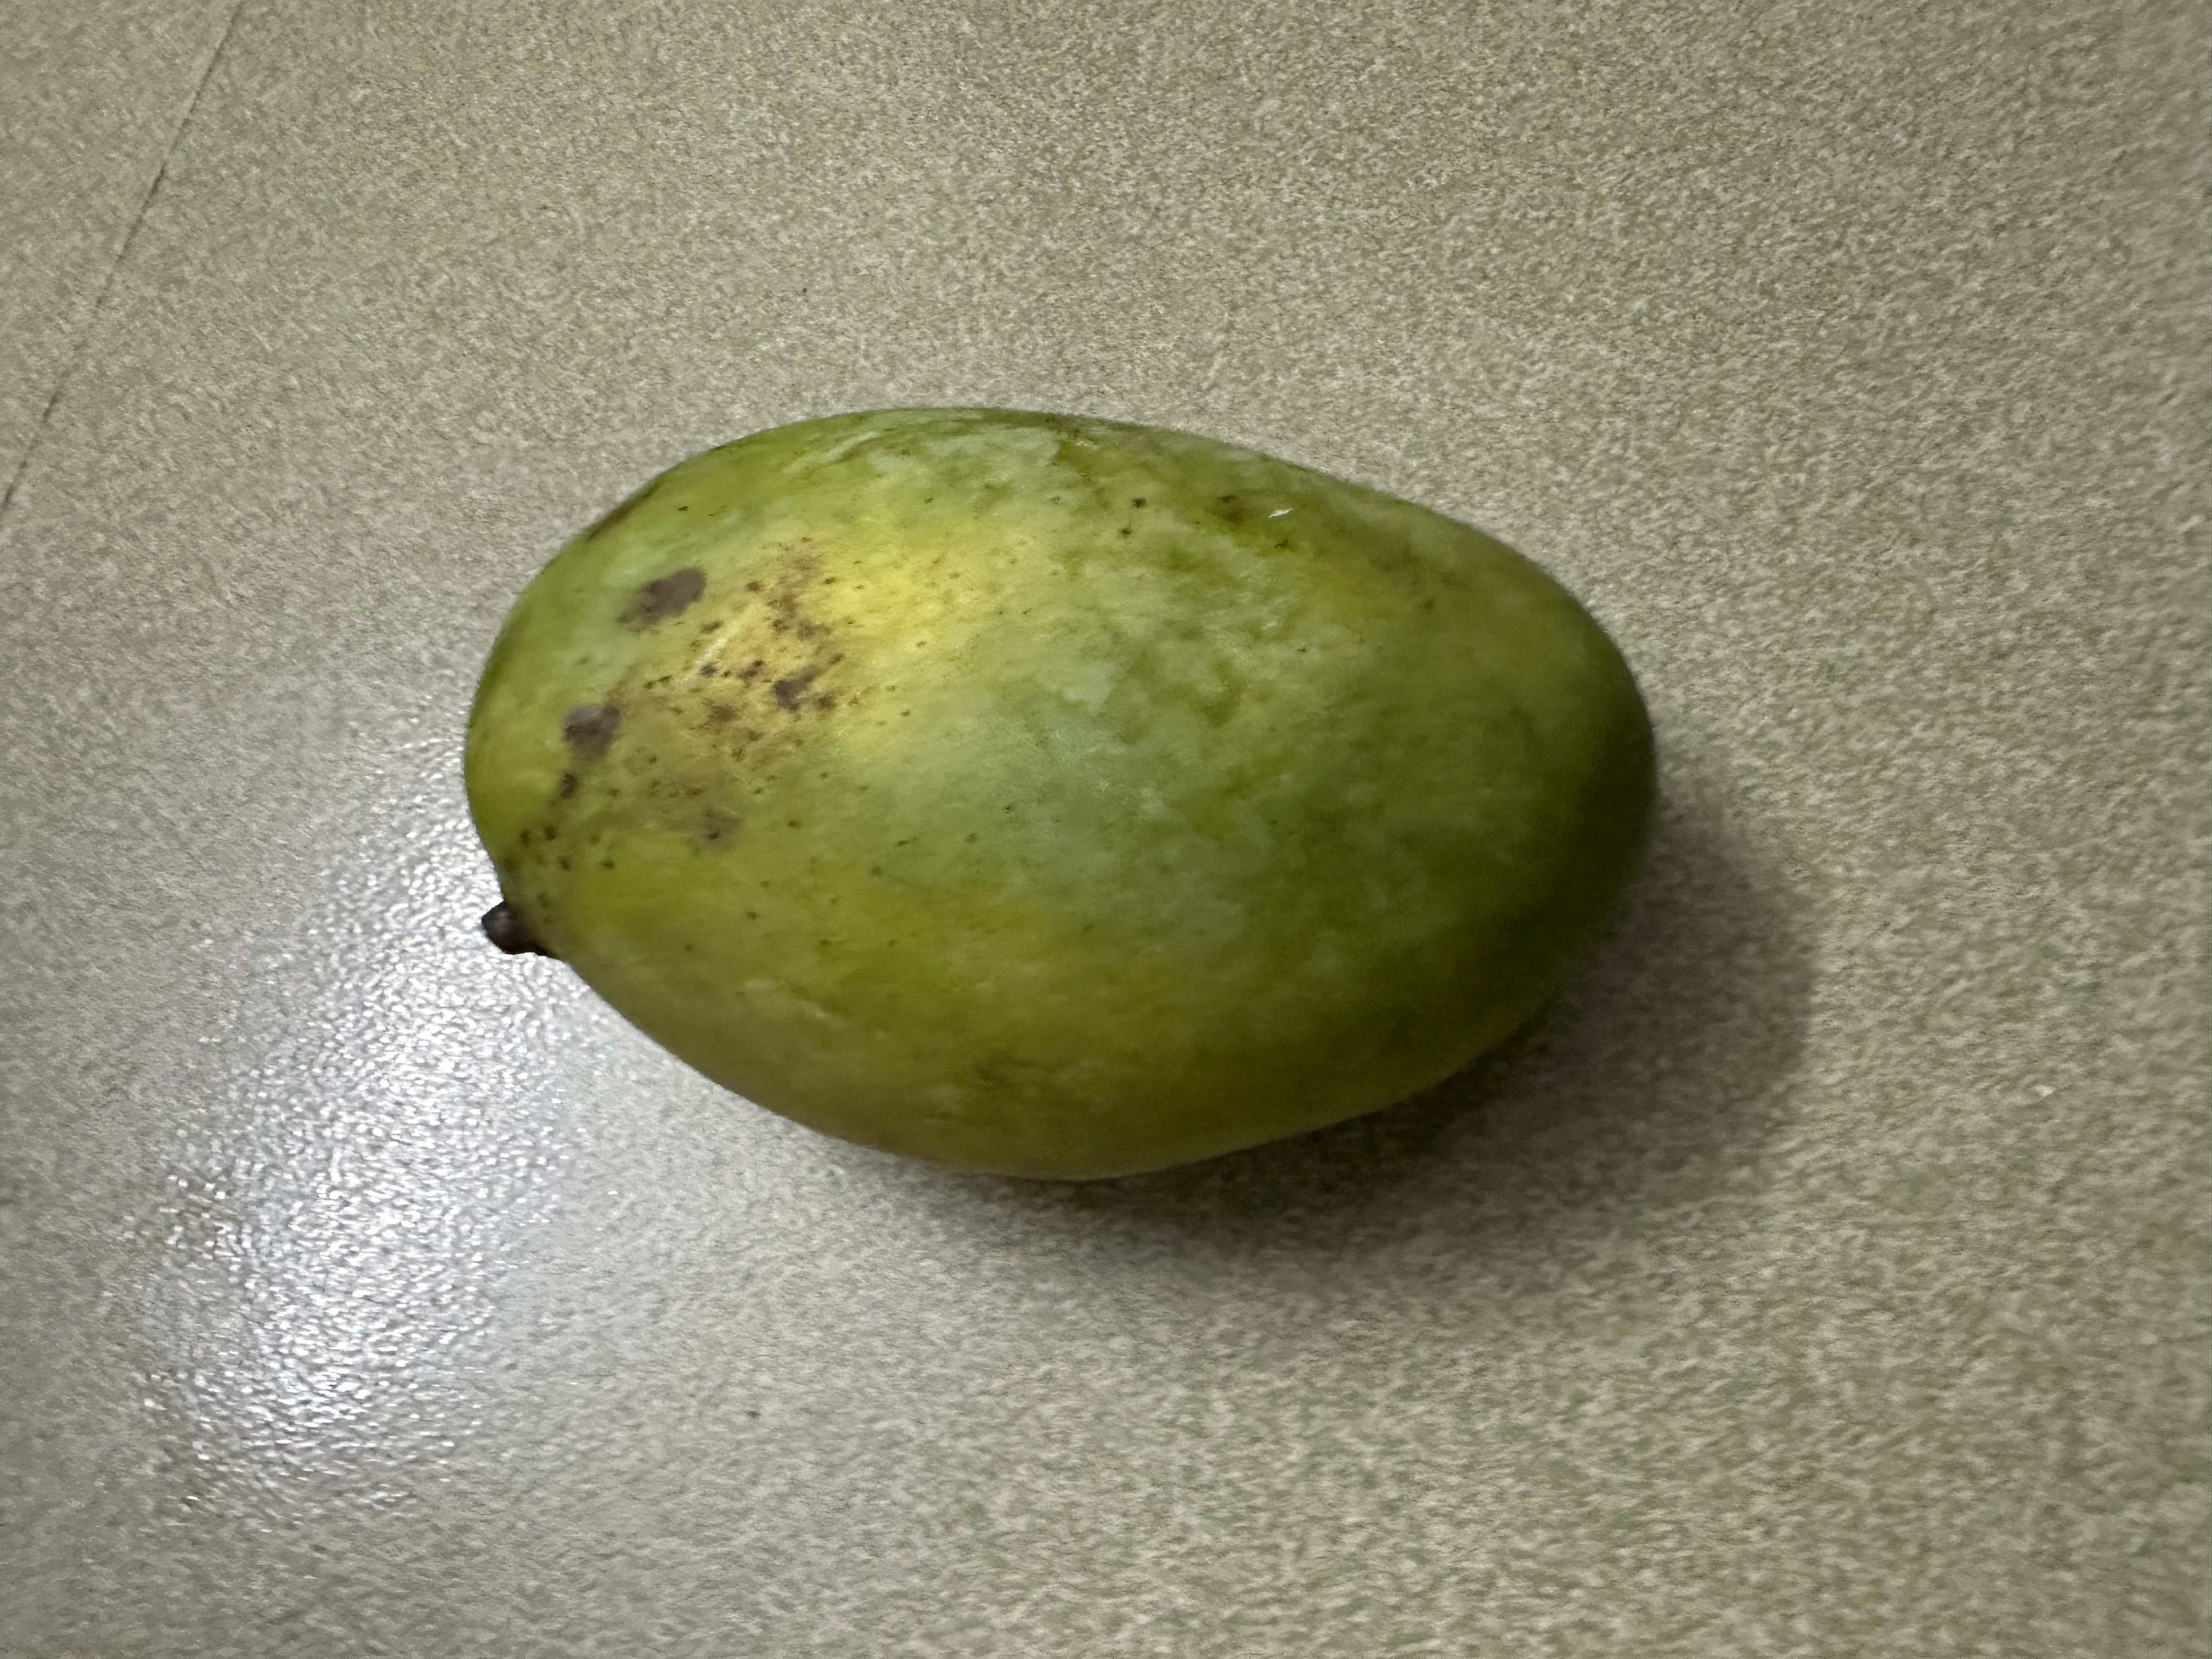
Mango variety: Fazlee